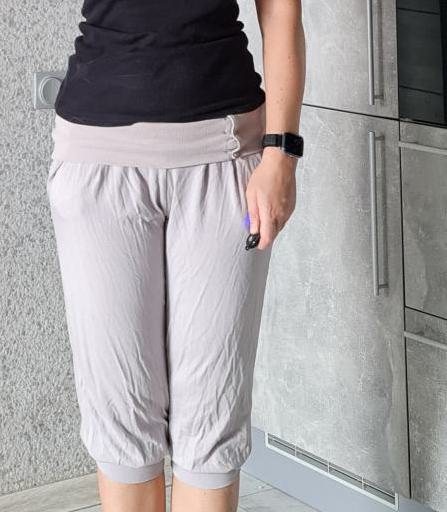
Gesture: no_gesture